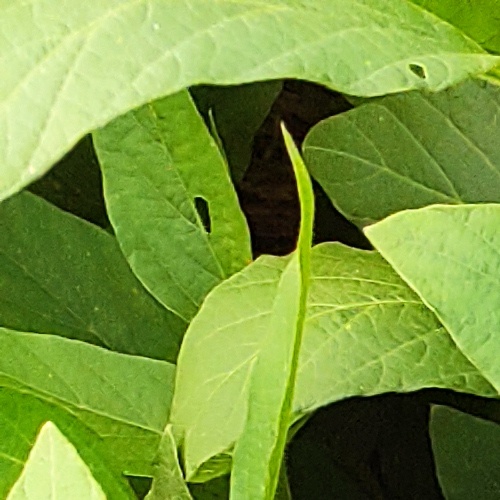
Label: Caterpillar